Telegraphy

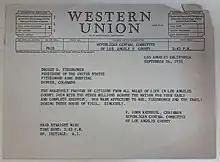
Western Union telegram sent to President Dwight Eisenhower wishing him a speedy recovery from his heart attack on Sept 26, 1955

Both electrostatic and electromagnetic induction were used to develop wireless telegraph systems that saw limited commercial application. In the United States, Thomas Edison, in the mid-1880s, patented an electromagnetic induction system he called "grasshopper telegraphy", which allowed telegraphic signals to jump the short distance between a running train and telegraph wires running parallel to the tracks. This system was successful technically but not economically, as there turned out to be little interest by train travelers in the use of an on-board telegraph service. During the Great Blizzard of 1888, this system was used to send and receive wireless messages from trains buried in snowdrifts. The disabled trains were able to maintain communications via their Edison induction wireless telegraph systems, perhaps the first successful use of wireless telegraphy to send distress calls. Edison would also help to patent a ship-to-shore communication system based on electrostatic induction.